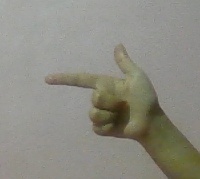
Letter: yaa